City of Bradford

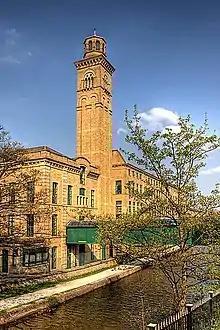
Salts Mill

In December 2001, Saltaire was designated a World Heritage Site by UNESCO. This means that the government has a duty to protect the site. The buildings belonging to the model village are individually listed, with the highest level of protection given to the Congregational church (since 1972 known as the United Reformed Church) which is listed as Grade I. The village which includes Salts Mill (pictured right) has survived remarkably complete with Roberts Park on the north side of the river recently restored by Bradford Council.